Digby, Nova Scotia

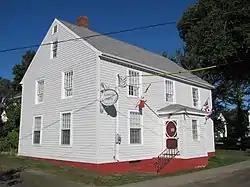
The Admiral Digby Museum.

Digby is called Oositookun, meaning ear of land, by the Mi'kmaq. A small group of New England Planters settled in the area of the town in the 1760s naming it Conway. However Digby was formally settled and surveyed as a town in June 1783 by the United Empire Loyalists under the leadership of Sir Robert Digby.